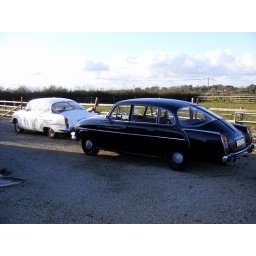
white Tatra 603 followed by black Tatra 603